USS Keystone State (1853)

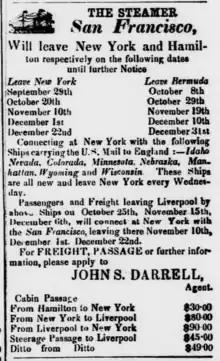
October 1870 ad for "San Francisco's" service between New York and Bermuda

At dawn on 31 January 1863, "Keystone State" was at anchor, part of the blockading force off Charleston Harbor. Two Confederate ironclads, CSS "Palmetto State" and CSS "Chicora" came out of the early morning fog to challenge the Union ships. They attacked USS "Mercedita" and succeeded in ramming her, disabling her machinery, and killing several of her crew. They turned next to "Keystone State," which was hit by ten shells"." At approximately 6 am, a shot ripped into "Keystone State"s steam drum, killing 19 men and wounding a further 20. Since she carried a crew of 163 men, her losses were a quarter of the crew. USS "Housatanic" engaged the ironclads, which retired to Charleston, but "Keystone State" was on fire, leaking badly, and had two feet of water in the hold. She was taken under tow by USS "Memphis" and reached Port Royal, South Carolina, where temporary repairs were made.